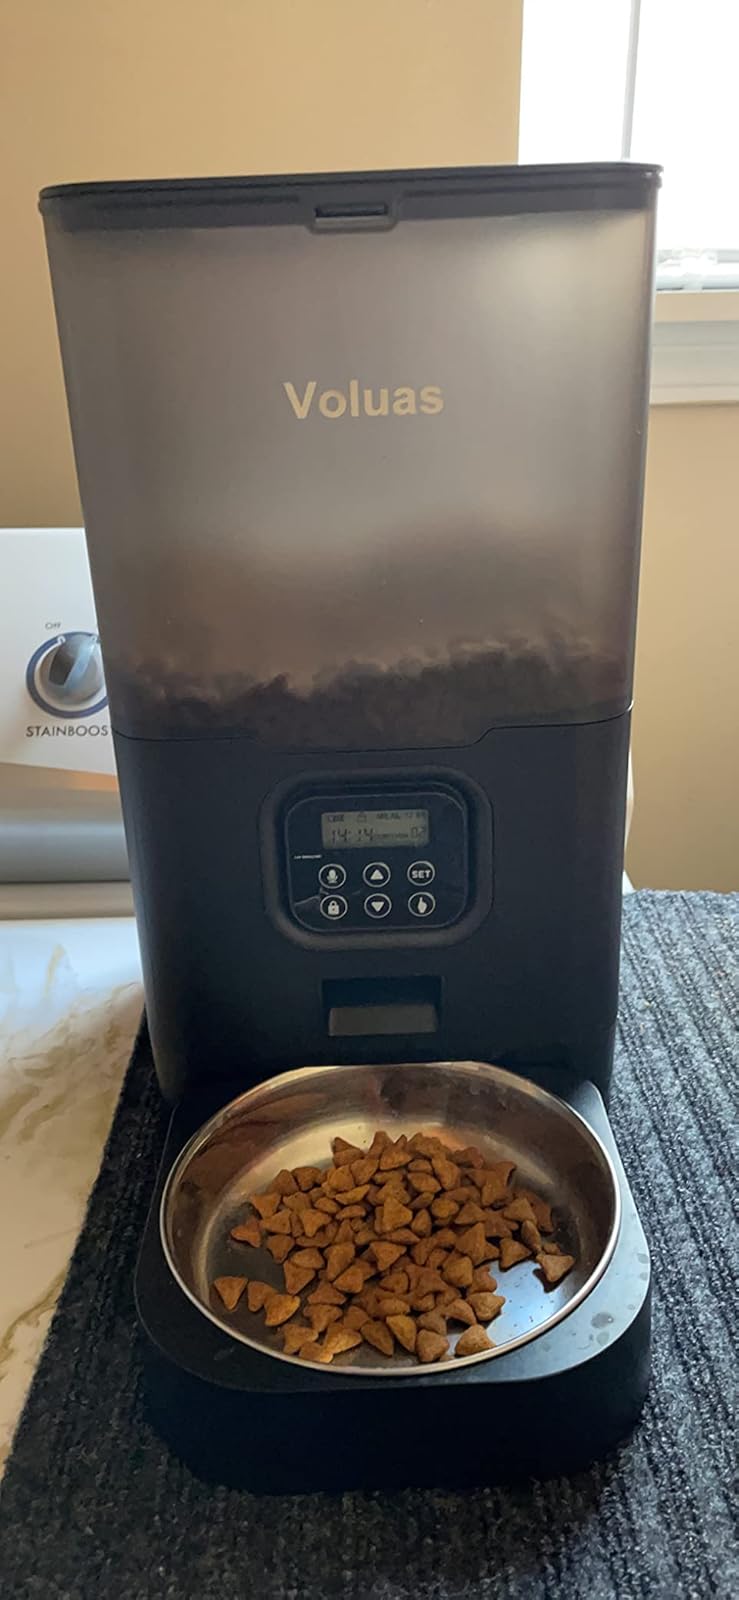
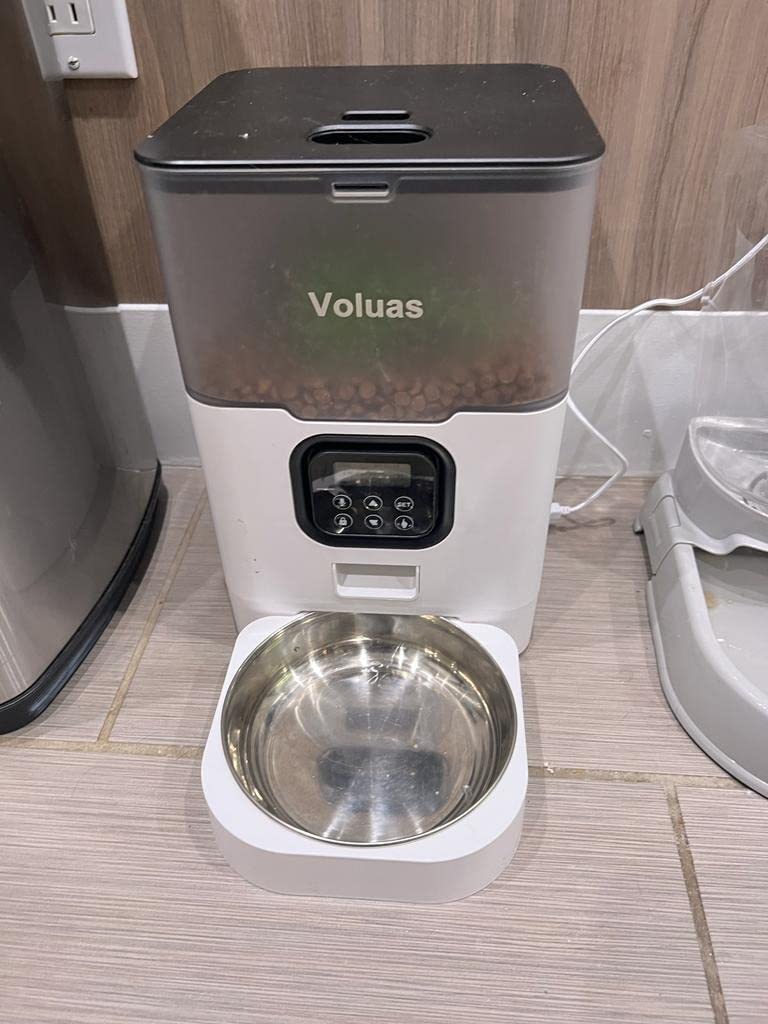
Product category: items_feeder
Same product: no